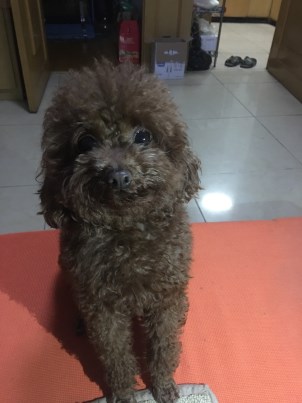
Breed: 7449-n000128-teddy